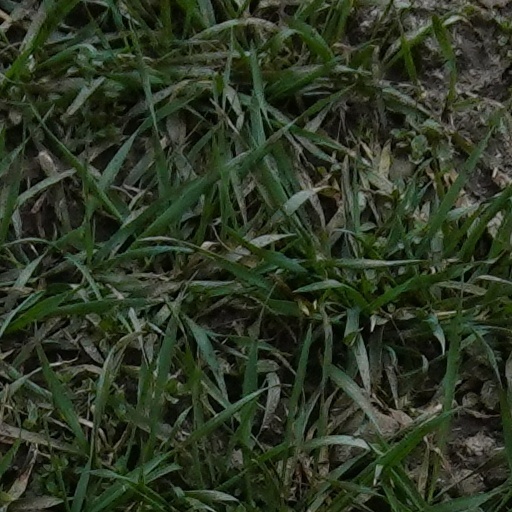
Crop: wheat